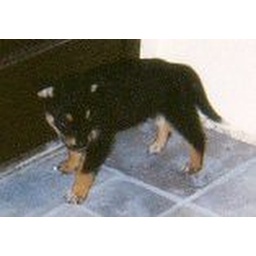
Tiny girl standing by the door.